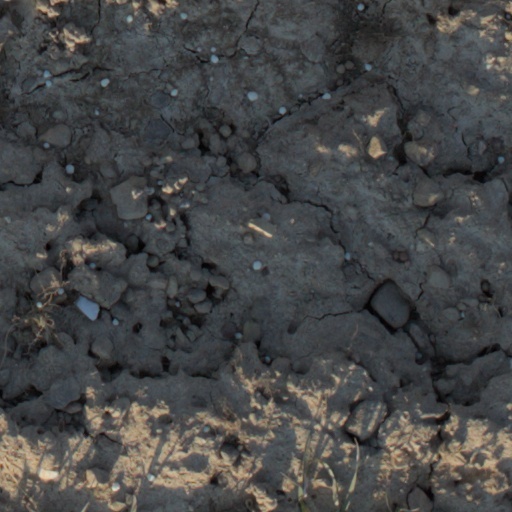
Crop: wheat